Winston Churchill Collegiate Institute

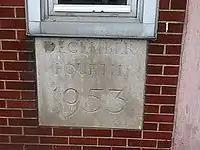
The datestone "December 4, 1953" was erected.

Churchill is host to many special events such as the Churchill Cheer, a December event where money is raised for charities, and the Cultural Connections Week. The school has a lot of extra curricular activities and participates with the TDSB night school program (for two years, from 2013 to 2015, it had been split with Birchmount Park Collegiate and SCAS Midland). The school also has hands-on and computer courses such as Auto Shop, Wood Shop, Electronics, Machine Shop, Computer Electronics, Computer Technology, Computer Science, Computer Engineering, etc.